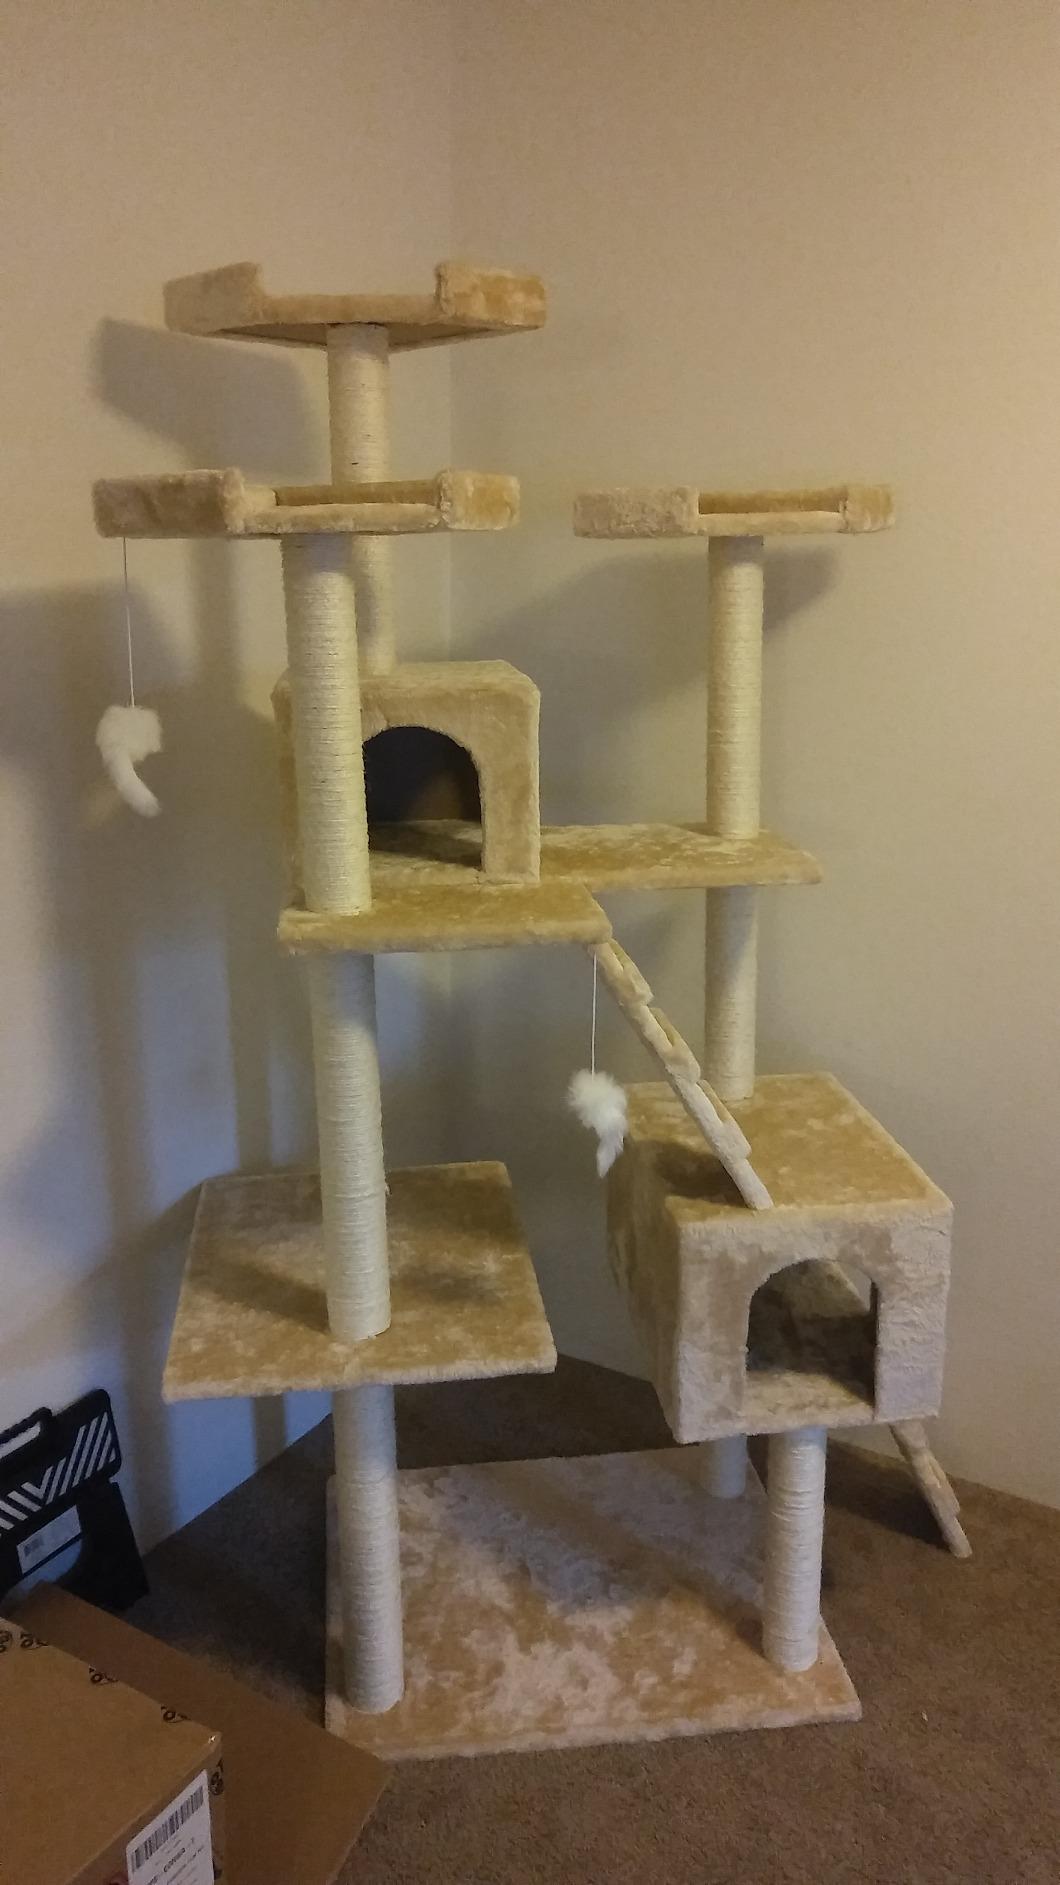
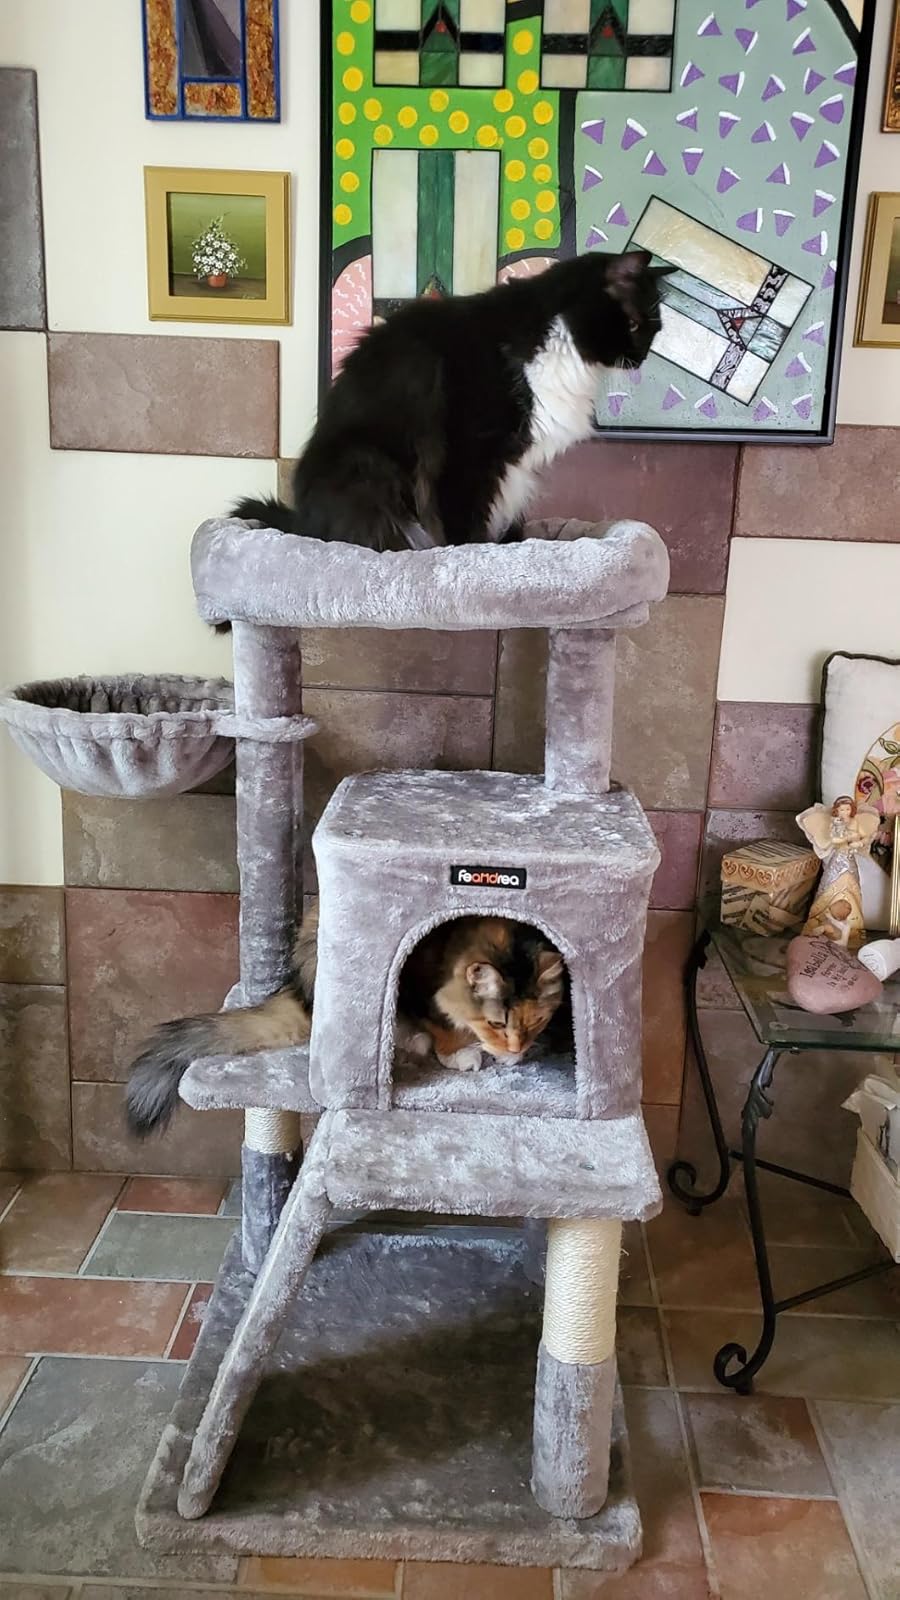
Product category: items_cat tree
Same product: no